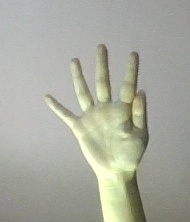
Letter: sheen